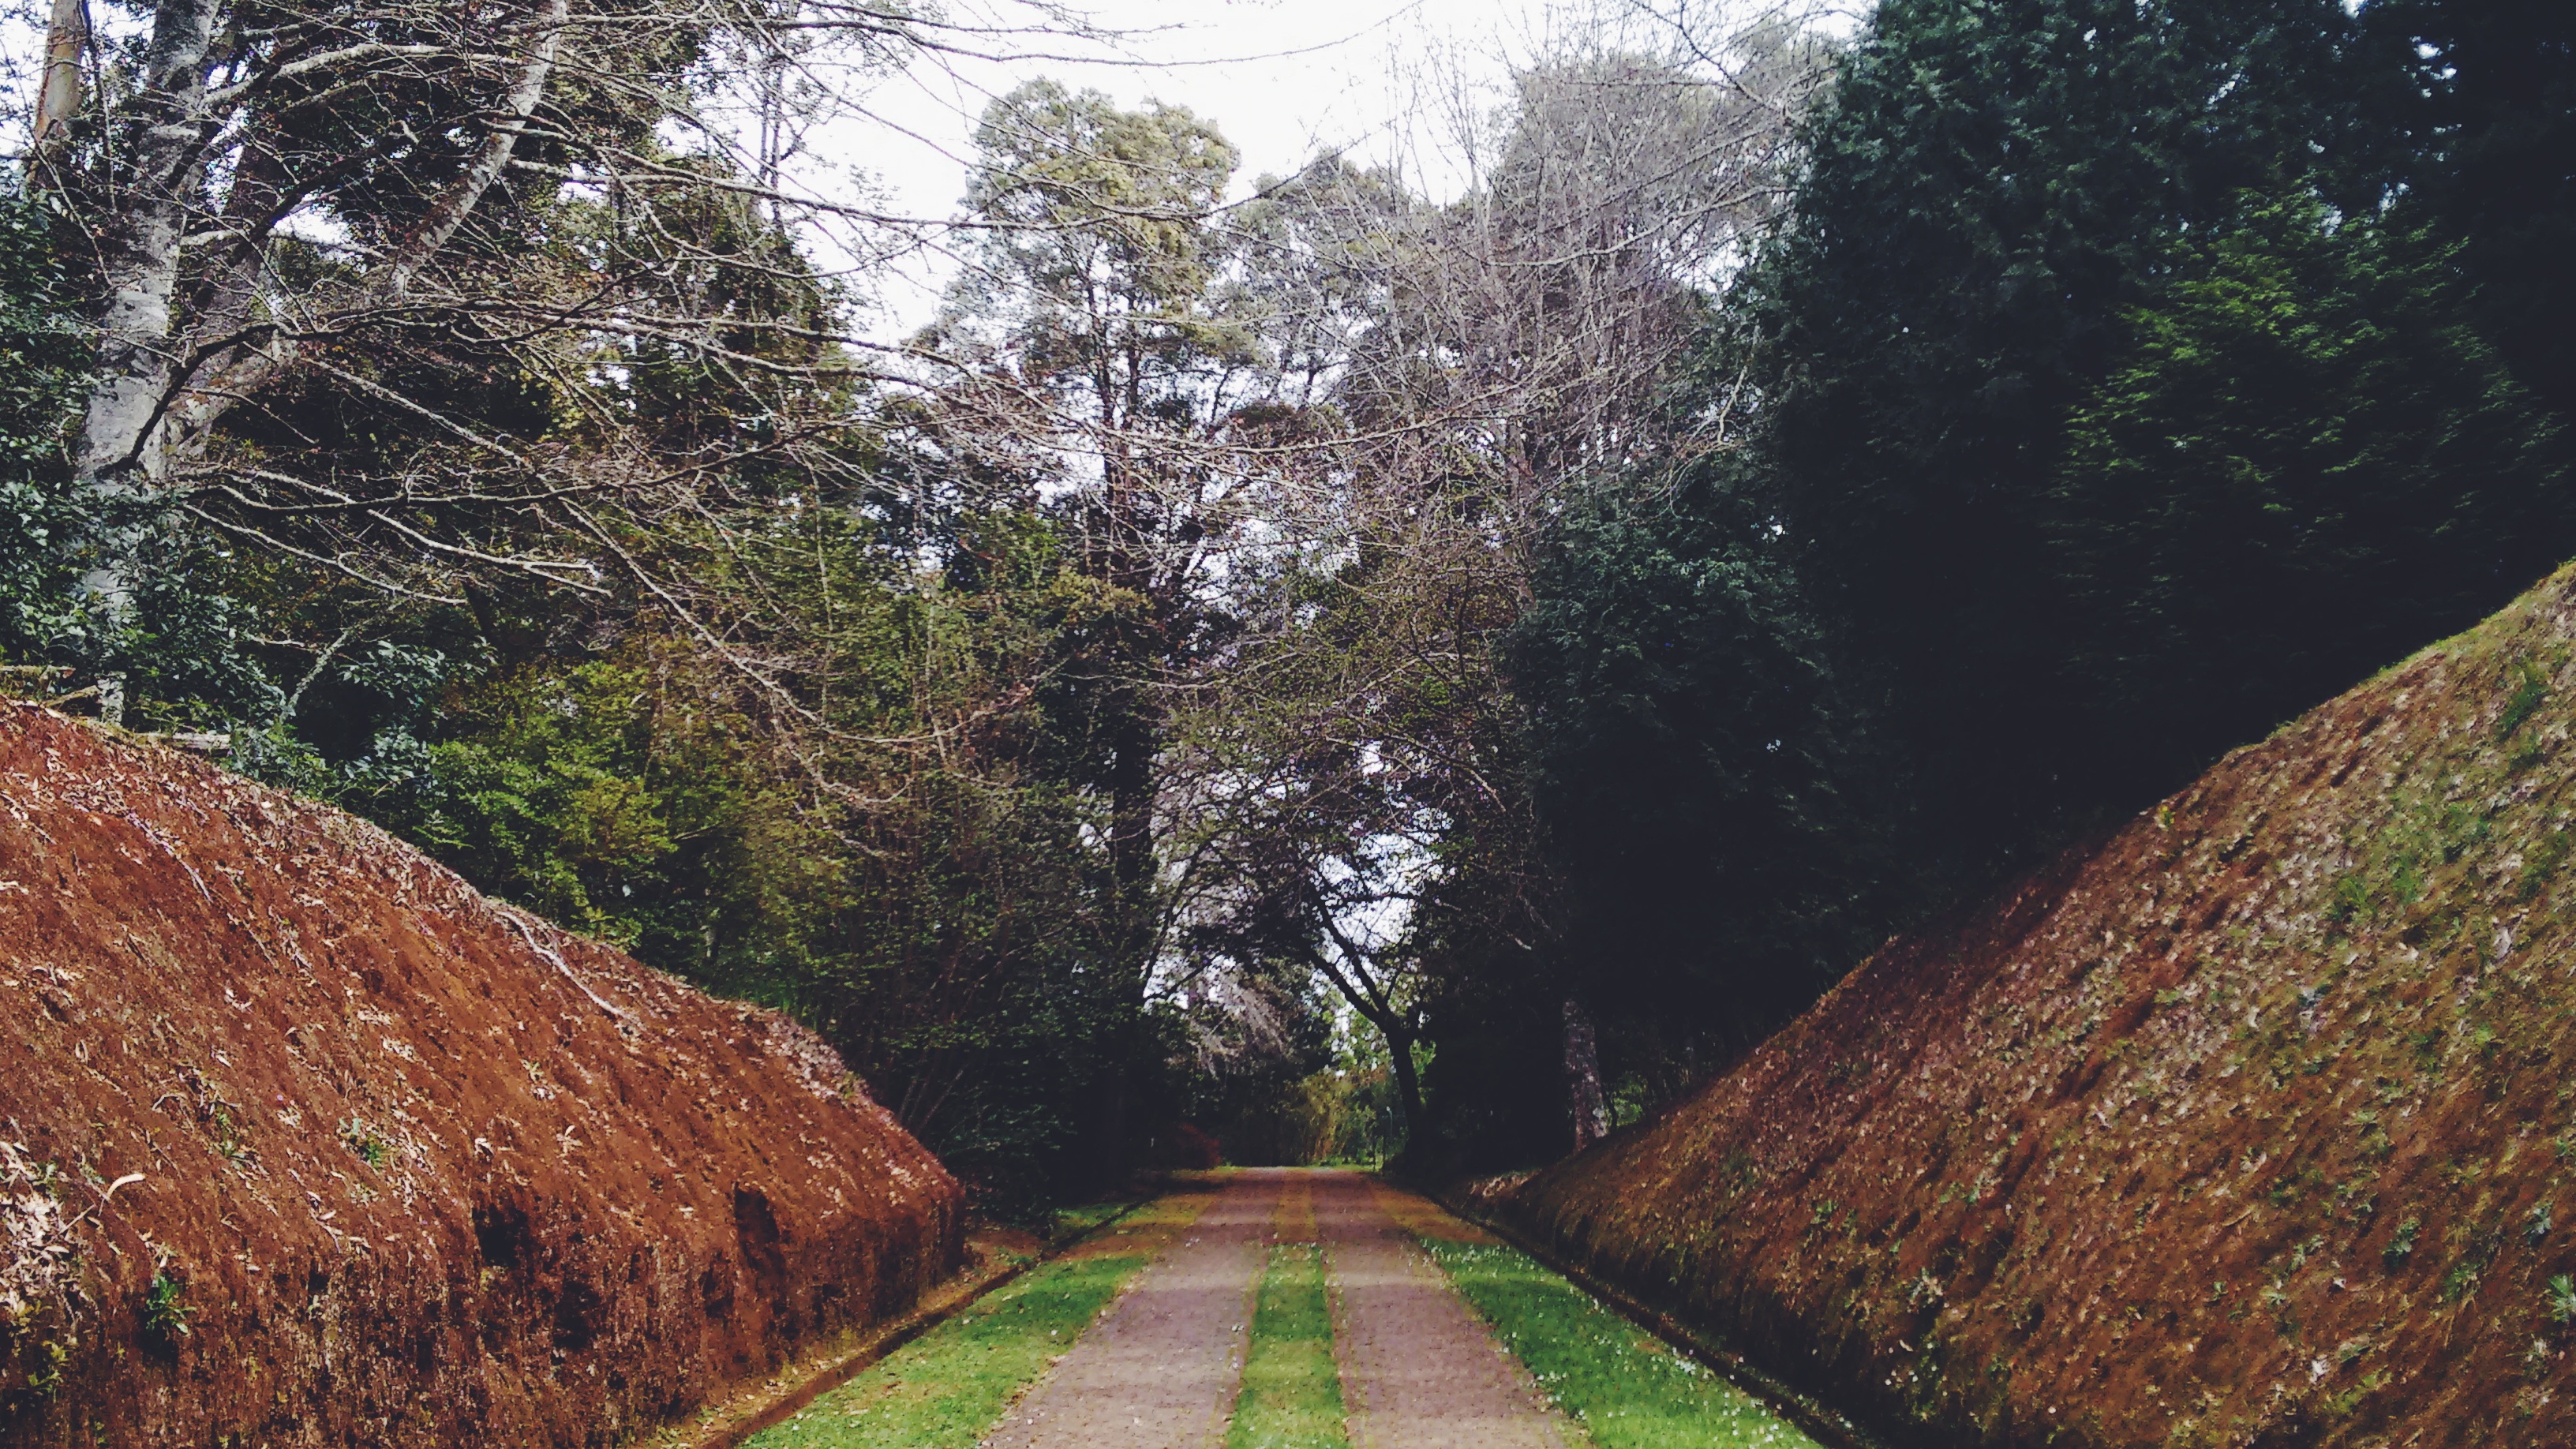
tree, path, grass, road, trail, hill, valley, green, autumn, park, lane, concrete, waterway, trees, vegetation, infrastructure, shrub, walls, ravine, way, artificial, driveway, neat, slip, rural area, defile